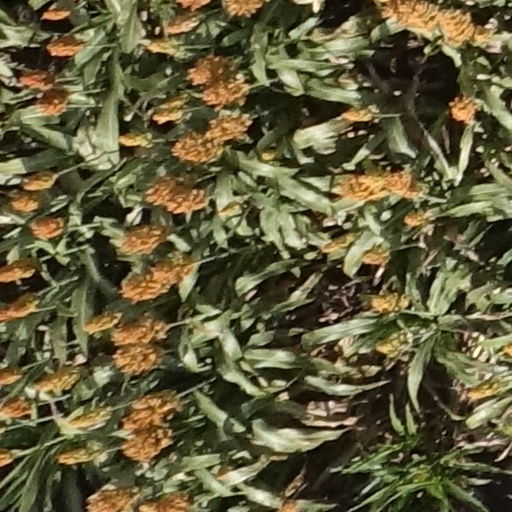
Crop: sorghum